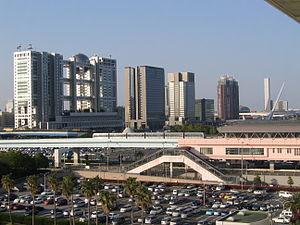
Odaiba, parfois appelé Daiba, est une grande île artificielle située dans la baie de Tokyo au Japon. Daiba en japonais signifie forteresse, en référence aux batteries de canons positionnées sur les îles. Administrativement, Odaiba appartient aux arrondissements de Minato et de Kōtō.